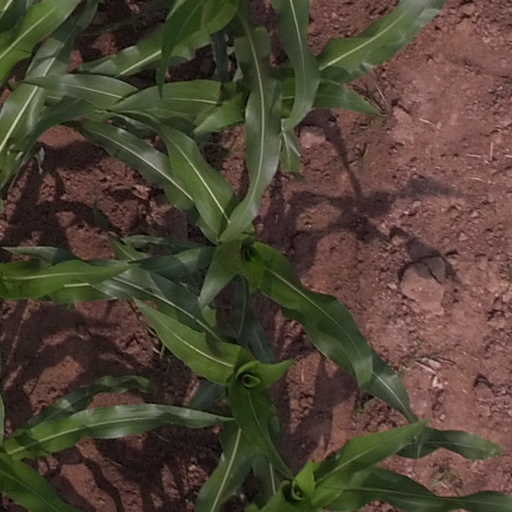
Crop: maize; corn